George Man Burrows

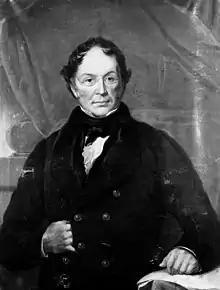
George Man Burrows

George Man Burrows (1771 – 29 October 1846) was an English physician who was an expert on insanity.